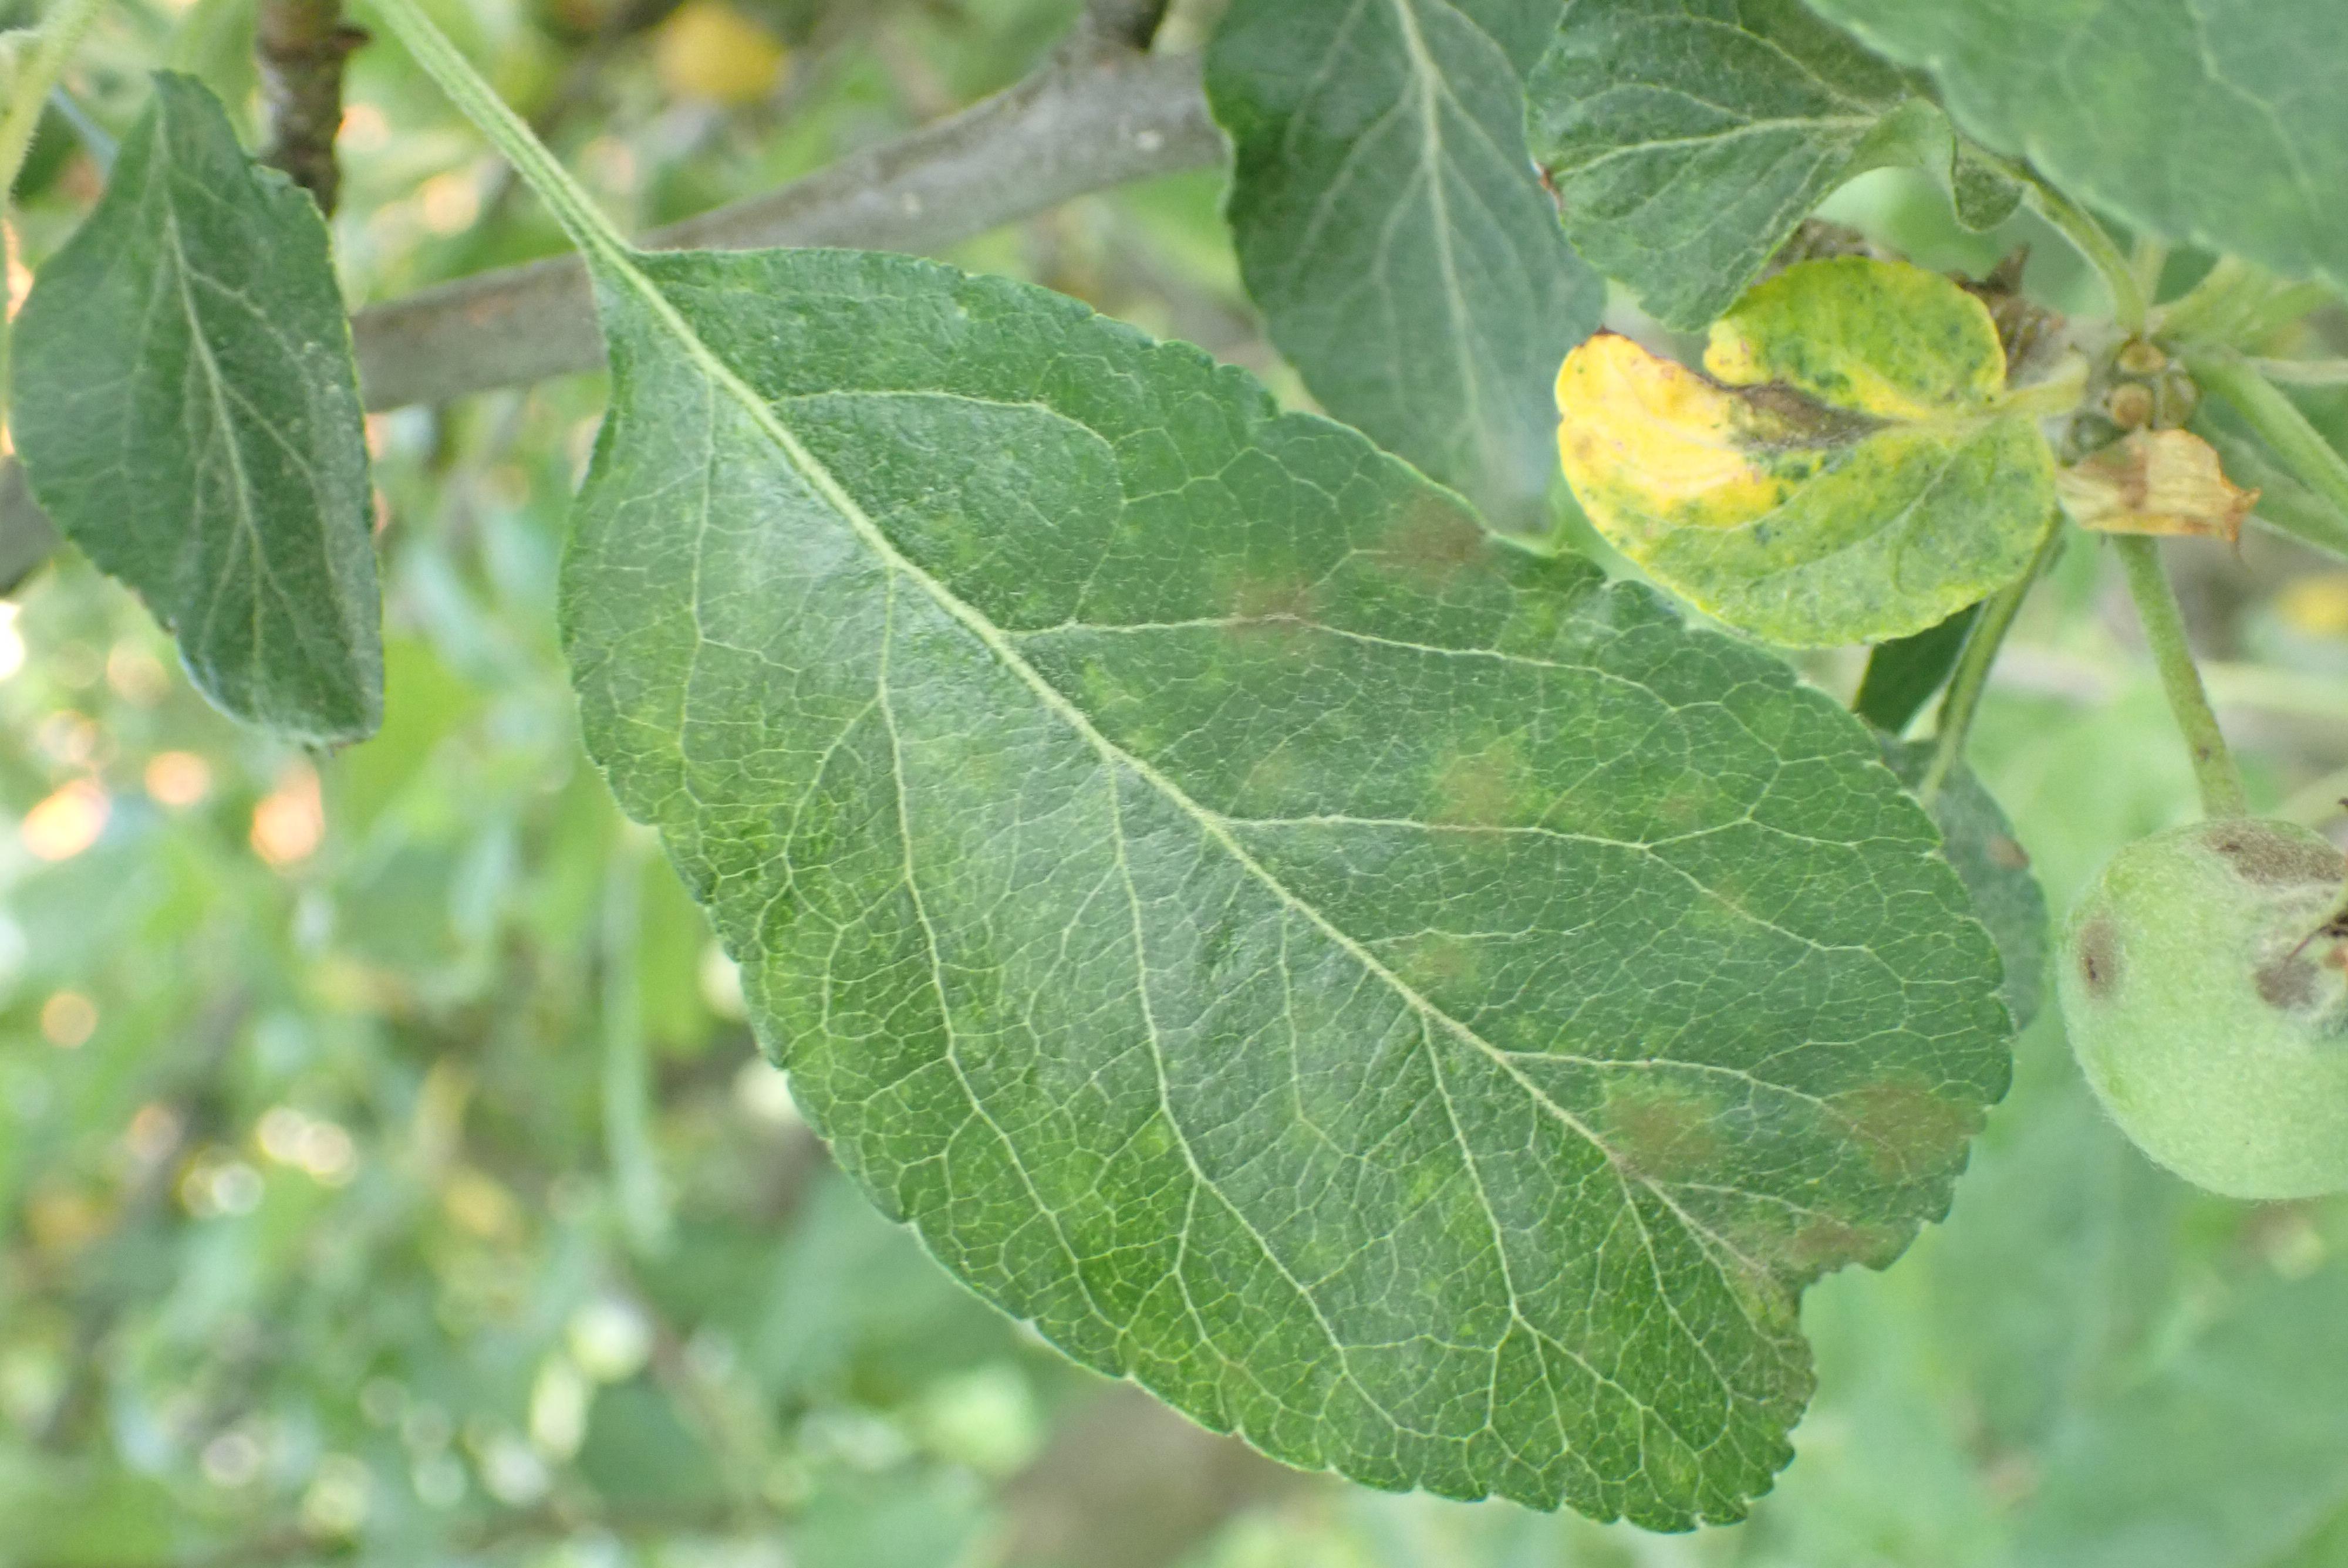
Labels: scab